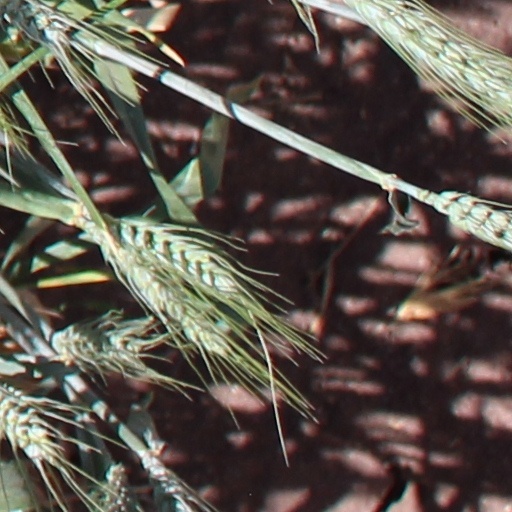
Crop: wheat